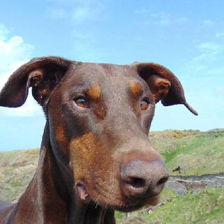
Label: animals